Jay Hunt (director)

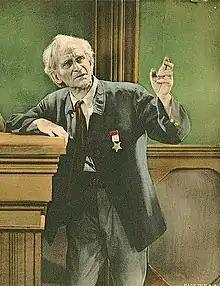
Hunt in "Lightnin'" (1925)

Jay Hunt (August 4, 1855 – November 18, 1932) was an American film director and actor. He directed nearly 70 films between 1911 and 1919. He continued his career as an actor until 1931. "The White Squaw", a 1920 film directed by Hunt, was preserved by the Academy Film Archive in 2011.